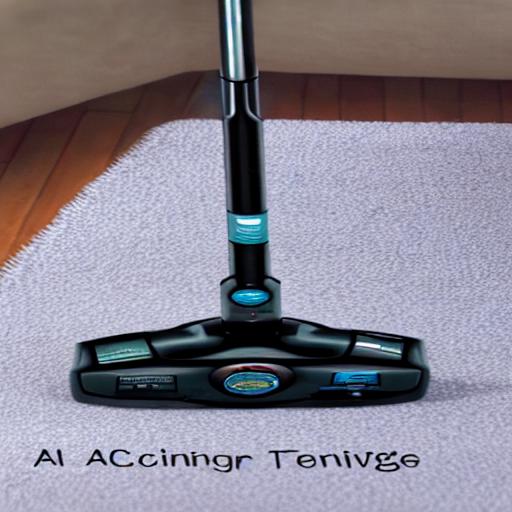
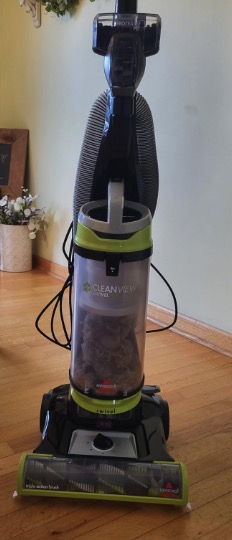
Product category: items_vacuum
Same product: no